COSMIC-2

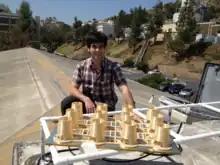
The COSMIC-2 RO antenna prototype "Cafeteria Cups", fabricated out of 3D-printed FDM Ultem 9085, and inventor Dmitry Turbiner.

Each element is a two-turn helical spiral. The collected signals from the four vertical elements are combined with a low loss beamformer.